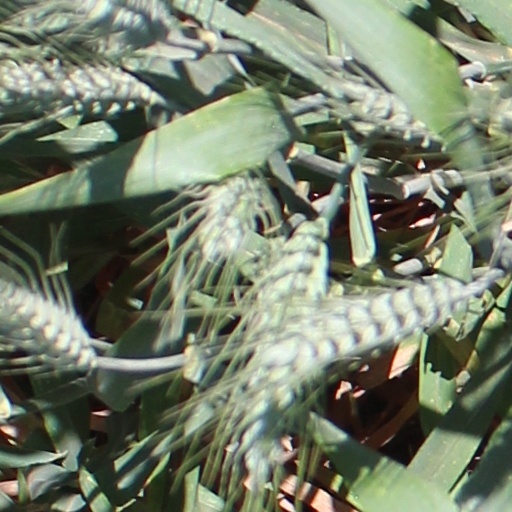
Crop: wheat